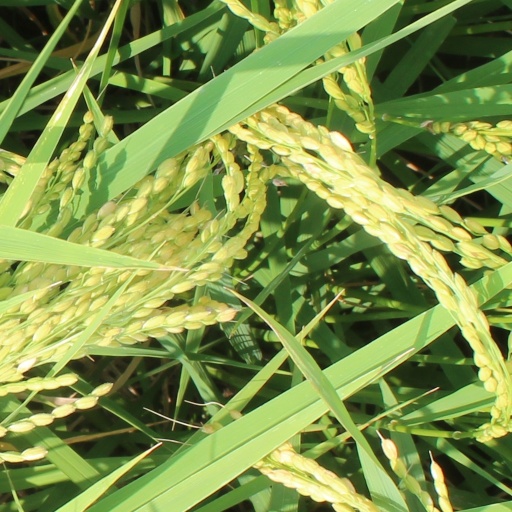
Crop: rice